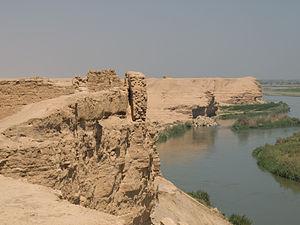
L'Euphrate à hauteur de la citadelle de Doura-Europos.
La guerre parthique de Trajan regroupe l'ensemble des campagnes menées par Trajan entre 114 et 117 pour étendre les limites de l'Empire romain en Orient. Elle fait suite à une succession de conflits plus ou moins importants entre Rome et le royaume des Parthes qui se disputent notamment la suprématie sur le royaume-tampon d'Arménie.
Lucius Aurelius Verus, né à Rome le 15 décembre 130 sous le nom de Lucius Ceionius Commodus, adopté en 138 par Antonin le Pieux sous le nom de Lucius Aelius Aurelius Commodus, est coempereur romain avec Marc Aurèle du 8 mars 161 à janvier 169, date de sa mort à Altinum en Vénétie. Il porte alors le nom et les surnoms de Imperator Caesar Lucius Aurelius Verus Augustus Armeniacus Parthicus Maximus Medicus.
La guerre romano-parthique de 161-166, aussi appelée guerre parthique de Lucius Verus, regroupe l'ensemble des campagnes supervisées par l'empereur romain Lucius Aurelius Verus entre 161 et 166 face aux Parthes du grand-roi arsacide Vologèse IV de Parthie.